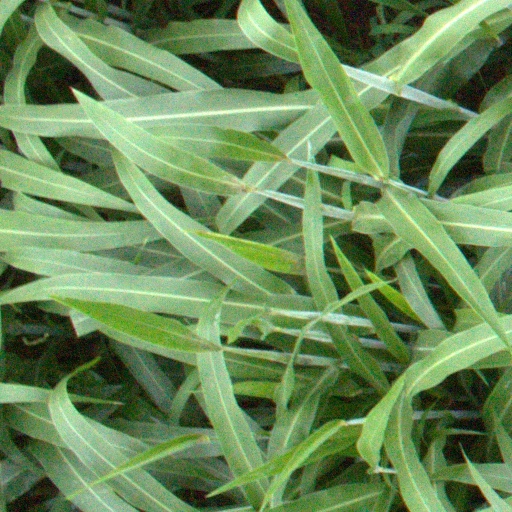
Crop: sorghum